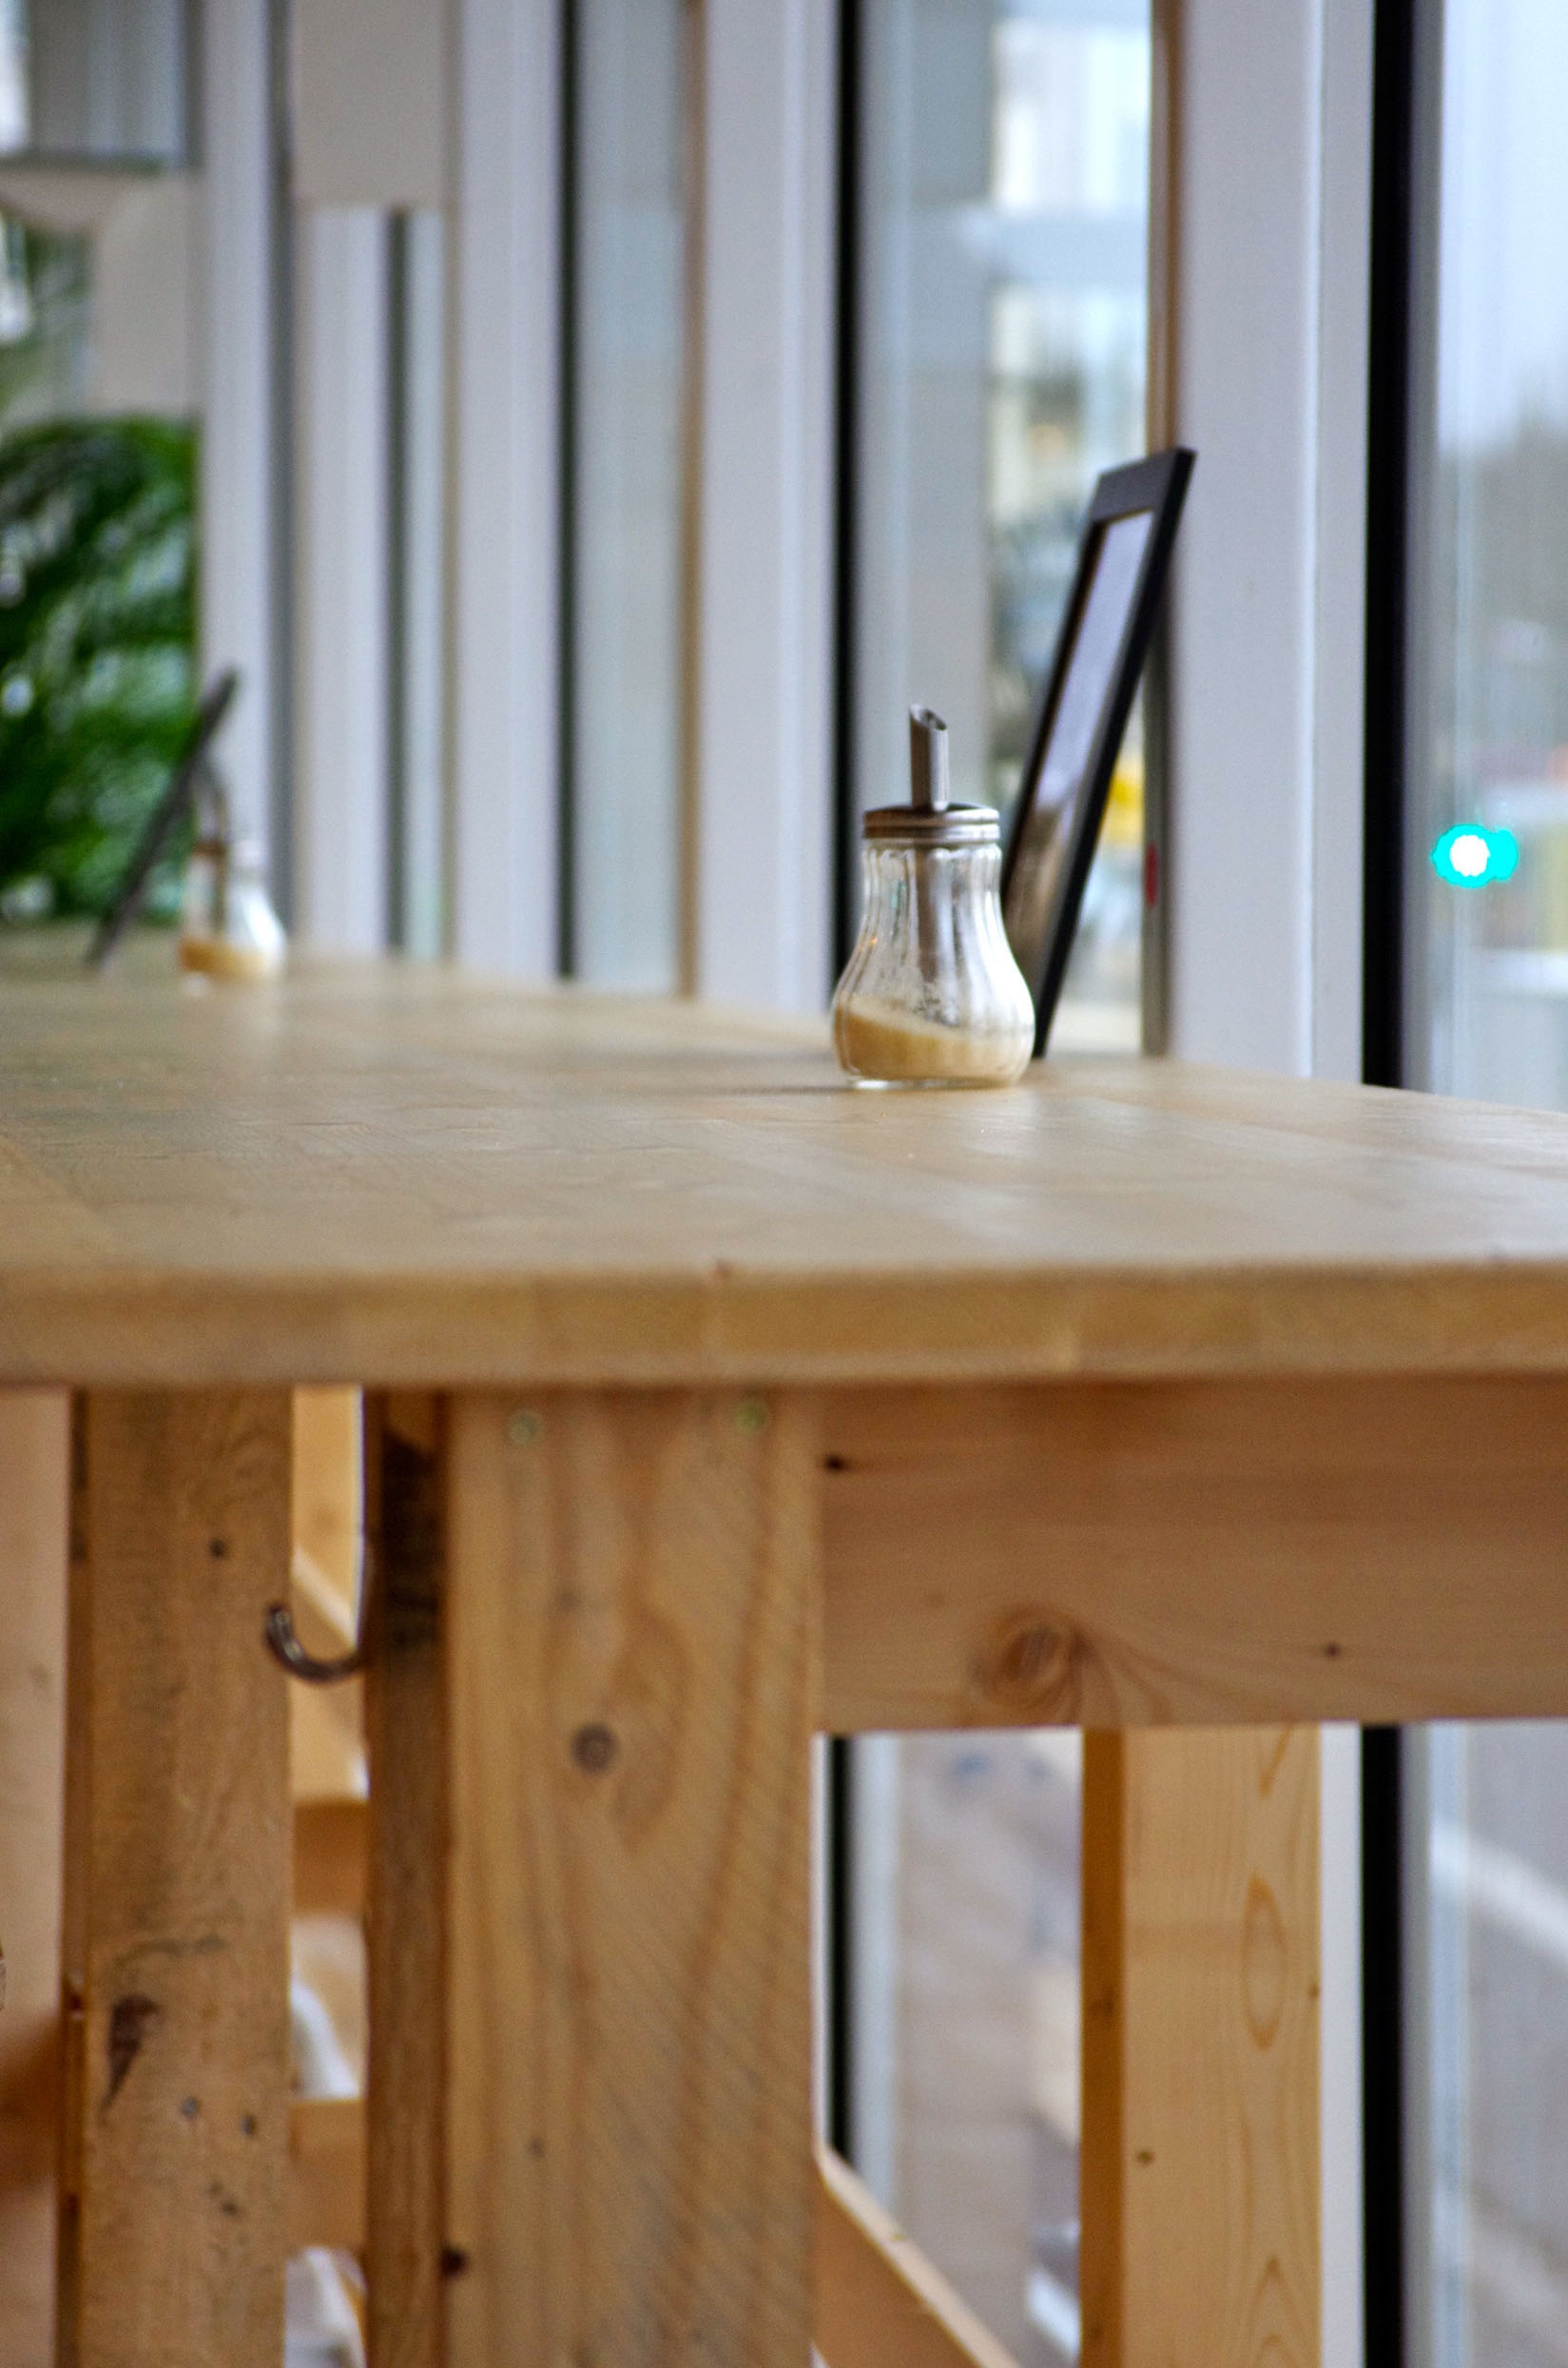
table, cafe, wood, floor, window, restaurant, home, kitchen, shelf, sink, furniture, room, countertop, interior design, wooden table, inside, sugar, hardwood, tee, bar table, wood stain, cabinetry